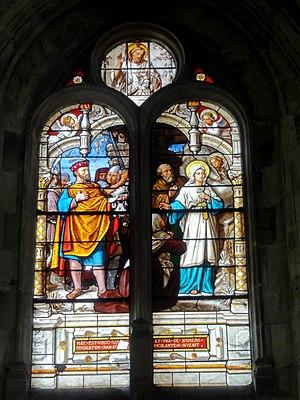
Vitrail n° 4 (chapelle Sainte-Maxence).
L'église Sainte-Maxence est une église catholique située à Pont-Sainte-Maxence, en France. C'est un lieu d'origine très ancienne qui doit sa première église au martyr de sainte Maxence, jeune noble scot qui a fui dans le Beauvaisis à la fin du Vᵉ siècle pour échapper à un mariage forcé avec un homme païen. Ne voulant pas aller à l'encontre de sa foi chrétienne, elle ne cède pas à son promis lancé à sa poursuite, et il lui tranche la gorge comme vengeance. Maxence se relève toutefois et prend sa tête entre ses mains, pour se rendre à un endroit proche où une église est rapidement édifiée en son honneur. Des miracles se produisent au lieu du martyr, et une procession s'y tient chaque année, ainsi qu'un pèlerinage. Aujourd'hui, sainte Maxence n'est plus inscrite au calendrier des saints du fait de l'absence de preuves matérielles de son existence, bien que son souvenir ait toujours été maintenu vivant à Pont-Sainte-Maxence. Les églises de Pont-Sainte-Maxence et d'Yvillers, un hameau de Villeneuve-sur-Verberie, sont les seules églises en France placées sous l'invocation de la martyre scot.